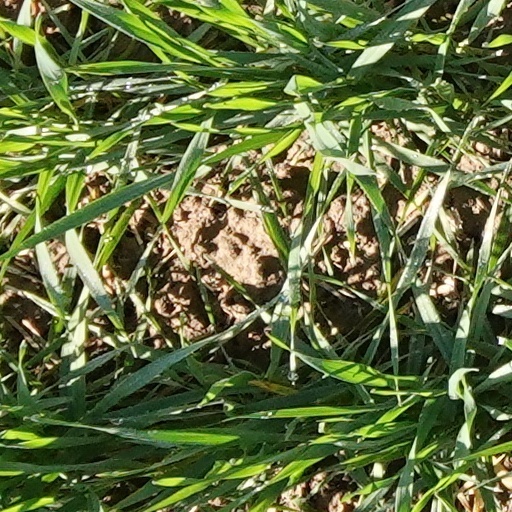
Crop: wheat